Brandon Mebane

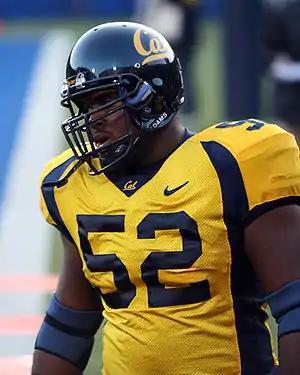
Mebane at California

Mebane played four seasons at the University of California, Berkeley, recording 109 tackles, 25.5 tackles for a loss, 14.5 sacks, one forced fumble, and one fumble recovery for the Golden Bears.